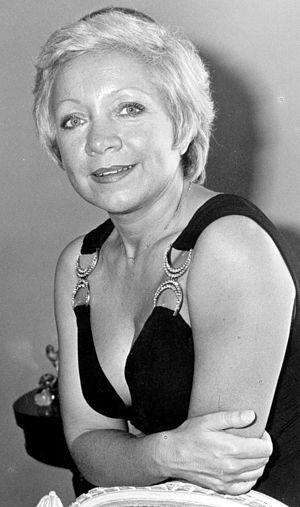
Jane Berbié est une mezzo-soprano française née à Villefranche-de-Lauragais le 6 mai 1931.